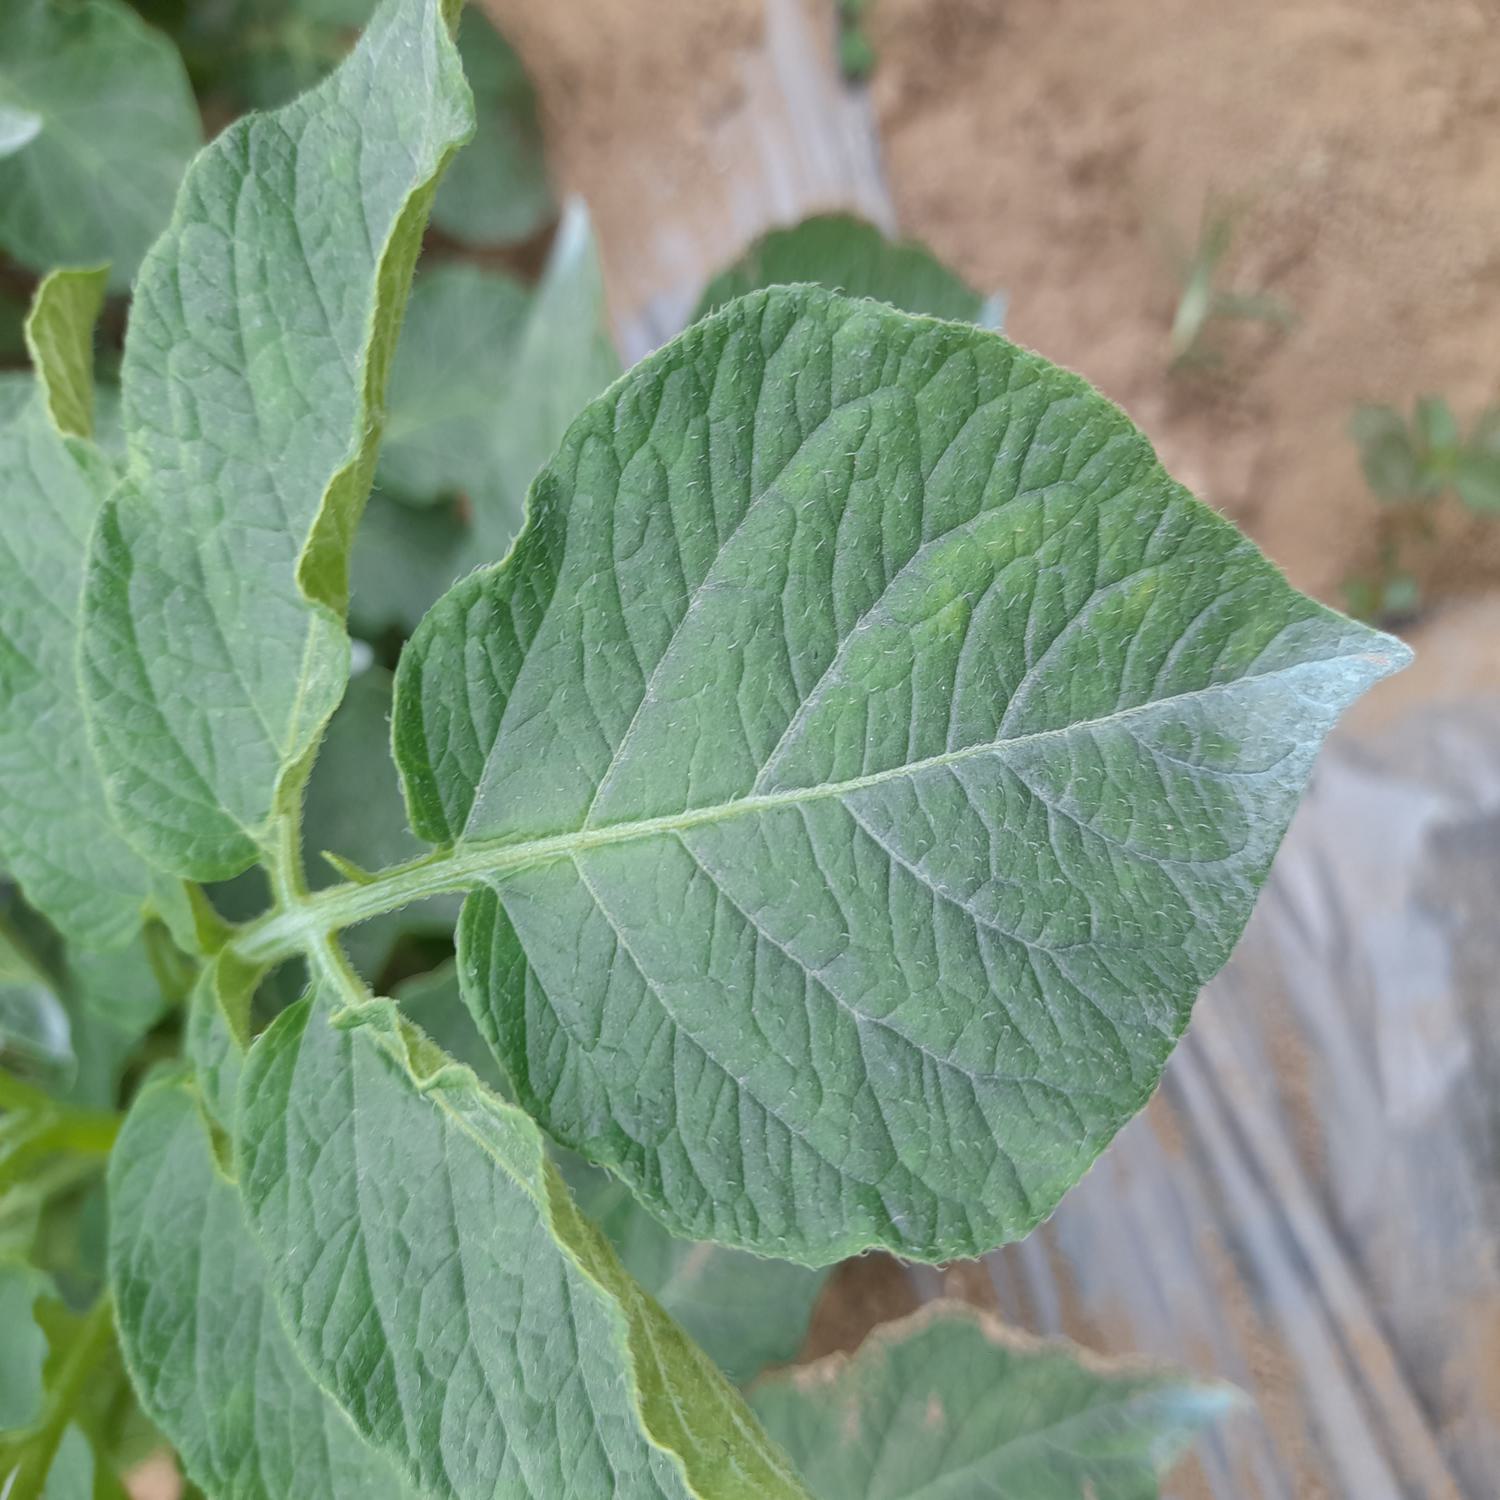
Label: Virus